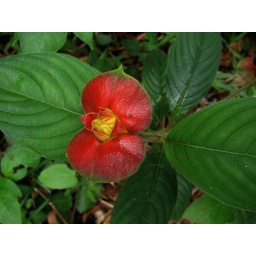
the bracts are red and the flower is yellow....photo taken in the Cangrejal River Valley on the north coast on Honduras